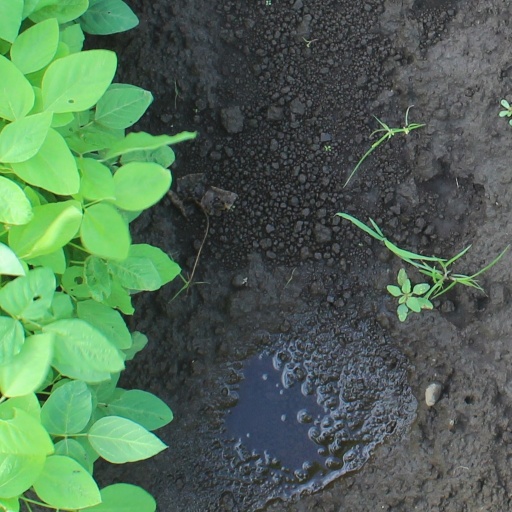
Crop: soybean